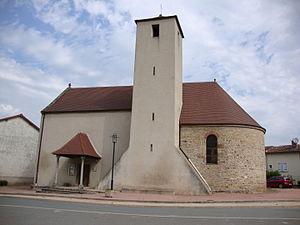
Ste Cécile (Saône-et-Loire, Fr) église extérieur
Sainte-Cécile est une commune française située dans le département de Saône-et-Loire en région Bourgogne-Franche-Comté.